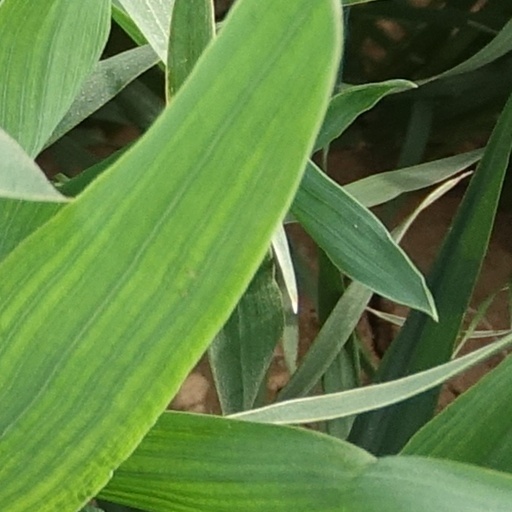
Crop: wheat